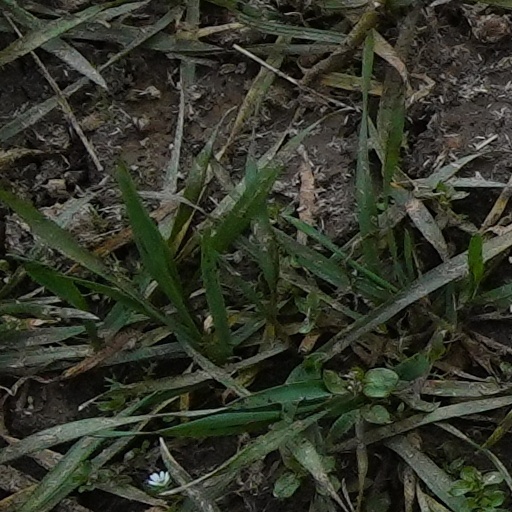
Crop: wheat